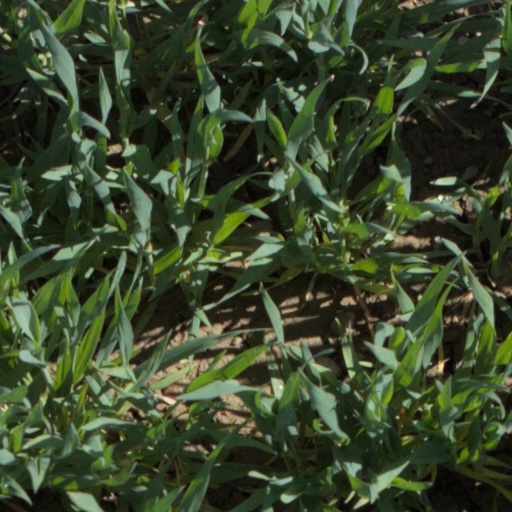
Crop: wheat